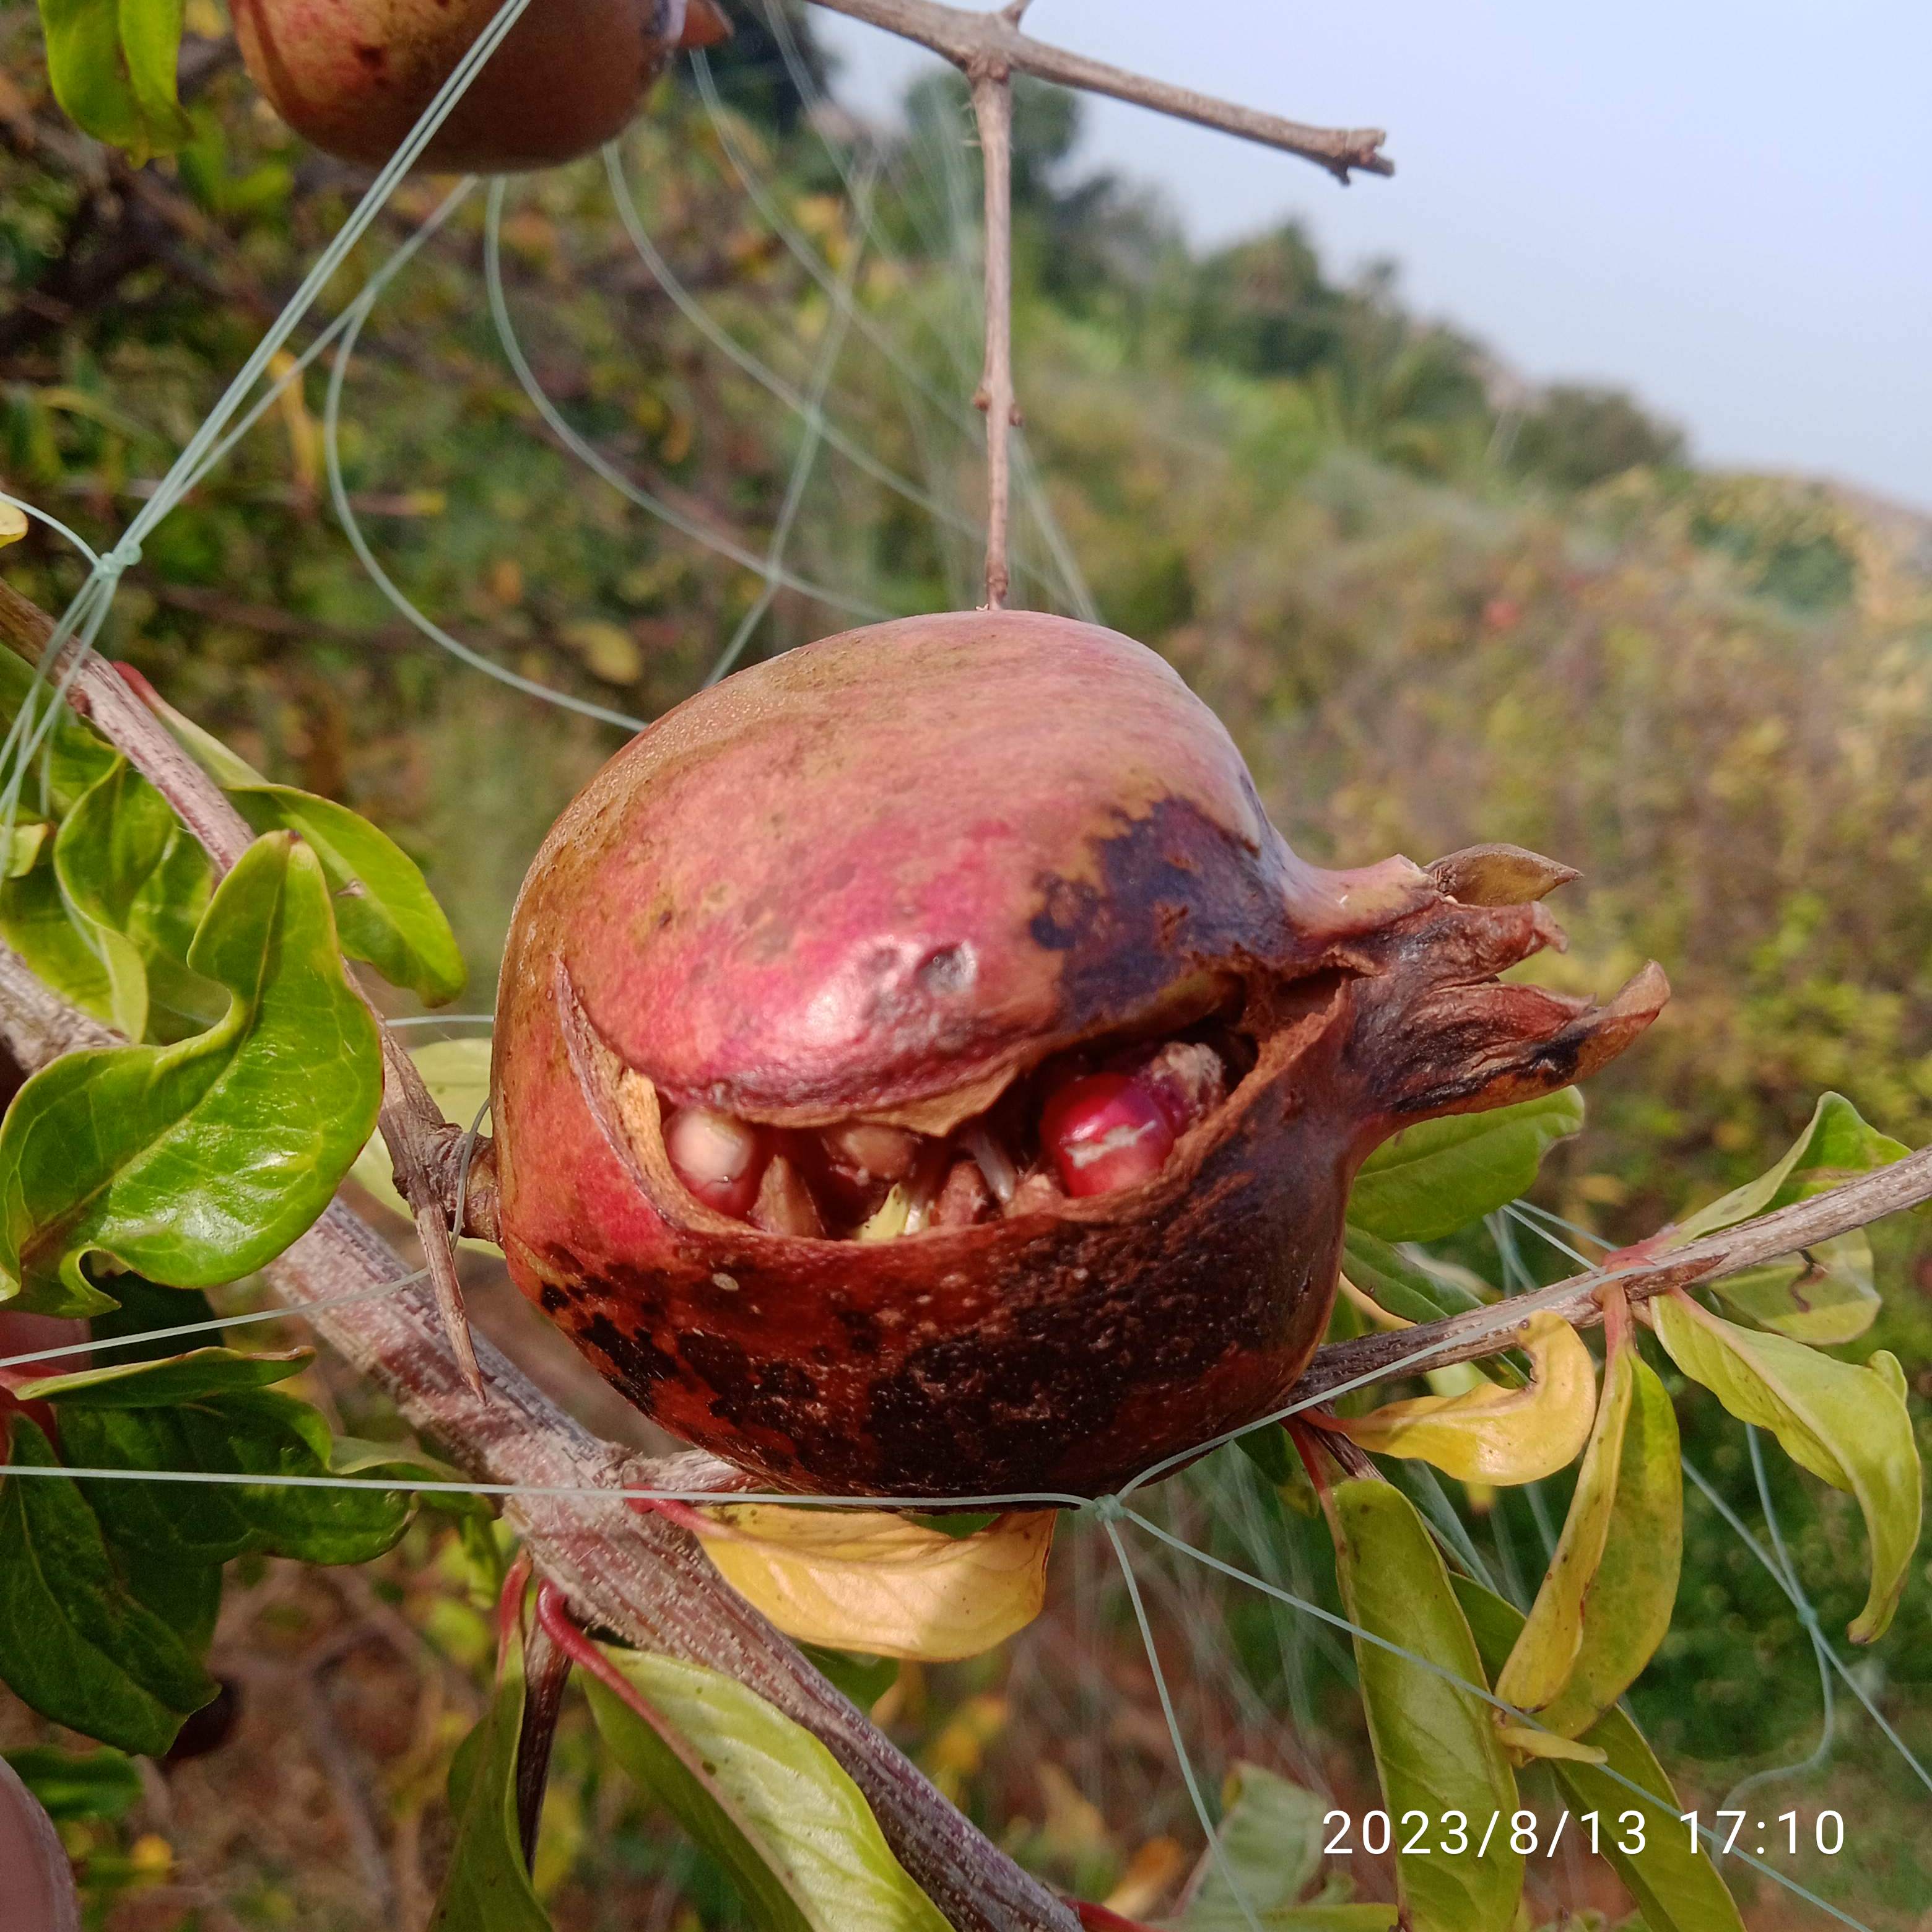
Label: Bacterial_Blight